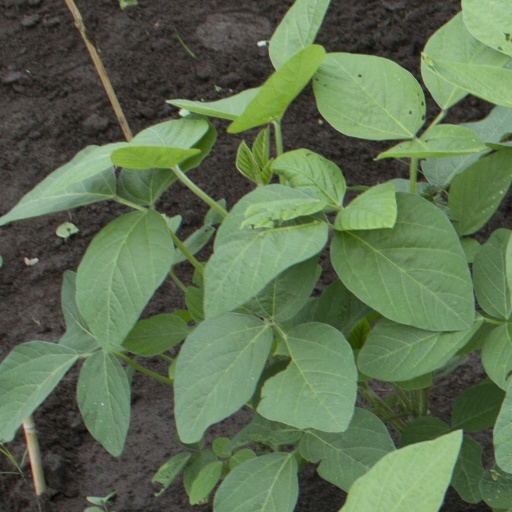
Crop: soybean